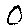
Label: 0